Horti Spei Veteris

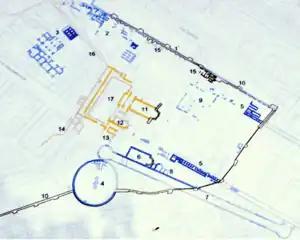
Plan Horti Spei Veteris 2: House of the mosaics 3:Baths, 5:circus basement 6:atrium 7:"Pecile" corridor 10:Aurelian walls 11:Sessorium 14:amphitheatre 15:domus Constantiana

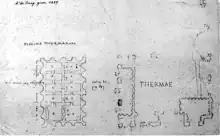
Thermae Helenianae and cistern (Antonio da Sangallo the Younger, 1439)

The Horti Spei Veteris were included in the imperial properties by emperor Septimius Severus (r. 193–211) who built the first imperial residence in the area. Emperor Caracalla (r. 198–217) built the Circus Varianus there, and later emperor Elagabalus (r. 218–222) raced chariots under the family name of Varius. The subsequent name of Horti Variani is due to the inclusion of the nearby land belonging to Sextus Varius Marcellus, father of emperor Elagabalus, into imperial state property. Elagabalus made it his favourite retreat and designed it (as for Nero's Domus Aurea project) as a vast suburban villa divided into various building and landscape nuclei, modifying the circus (later replicated by Maxentius in his villa on the Appian Way) and building the Amphitheatrum Castrense. He also built the great atrium (later to become S. Croce) and a triumphal arch. The "public" part was already called the Sessorium in his time as the sessions of the Council of State were held there.